Ufuoma McDermott

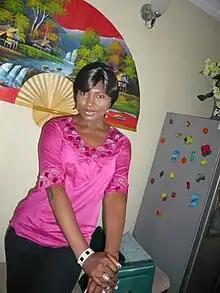
Ufuoma Ejenobor on the set of "My Mum and I" as "Lillian Wright"

In 2008 she took on the role of "Lillian Wright" in the TV series "My Mum and I" a role that garnered her a nomination for a best actress award at the 2010 Festival de Télévision de Monte-Carlo and one at The Terracotta Nigerian TV and Film Awards. She was nominated as the Actor of the year 2011 at the Future Awards